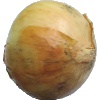
Label: Onion White 1